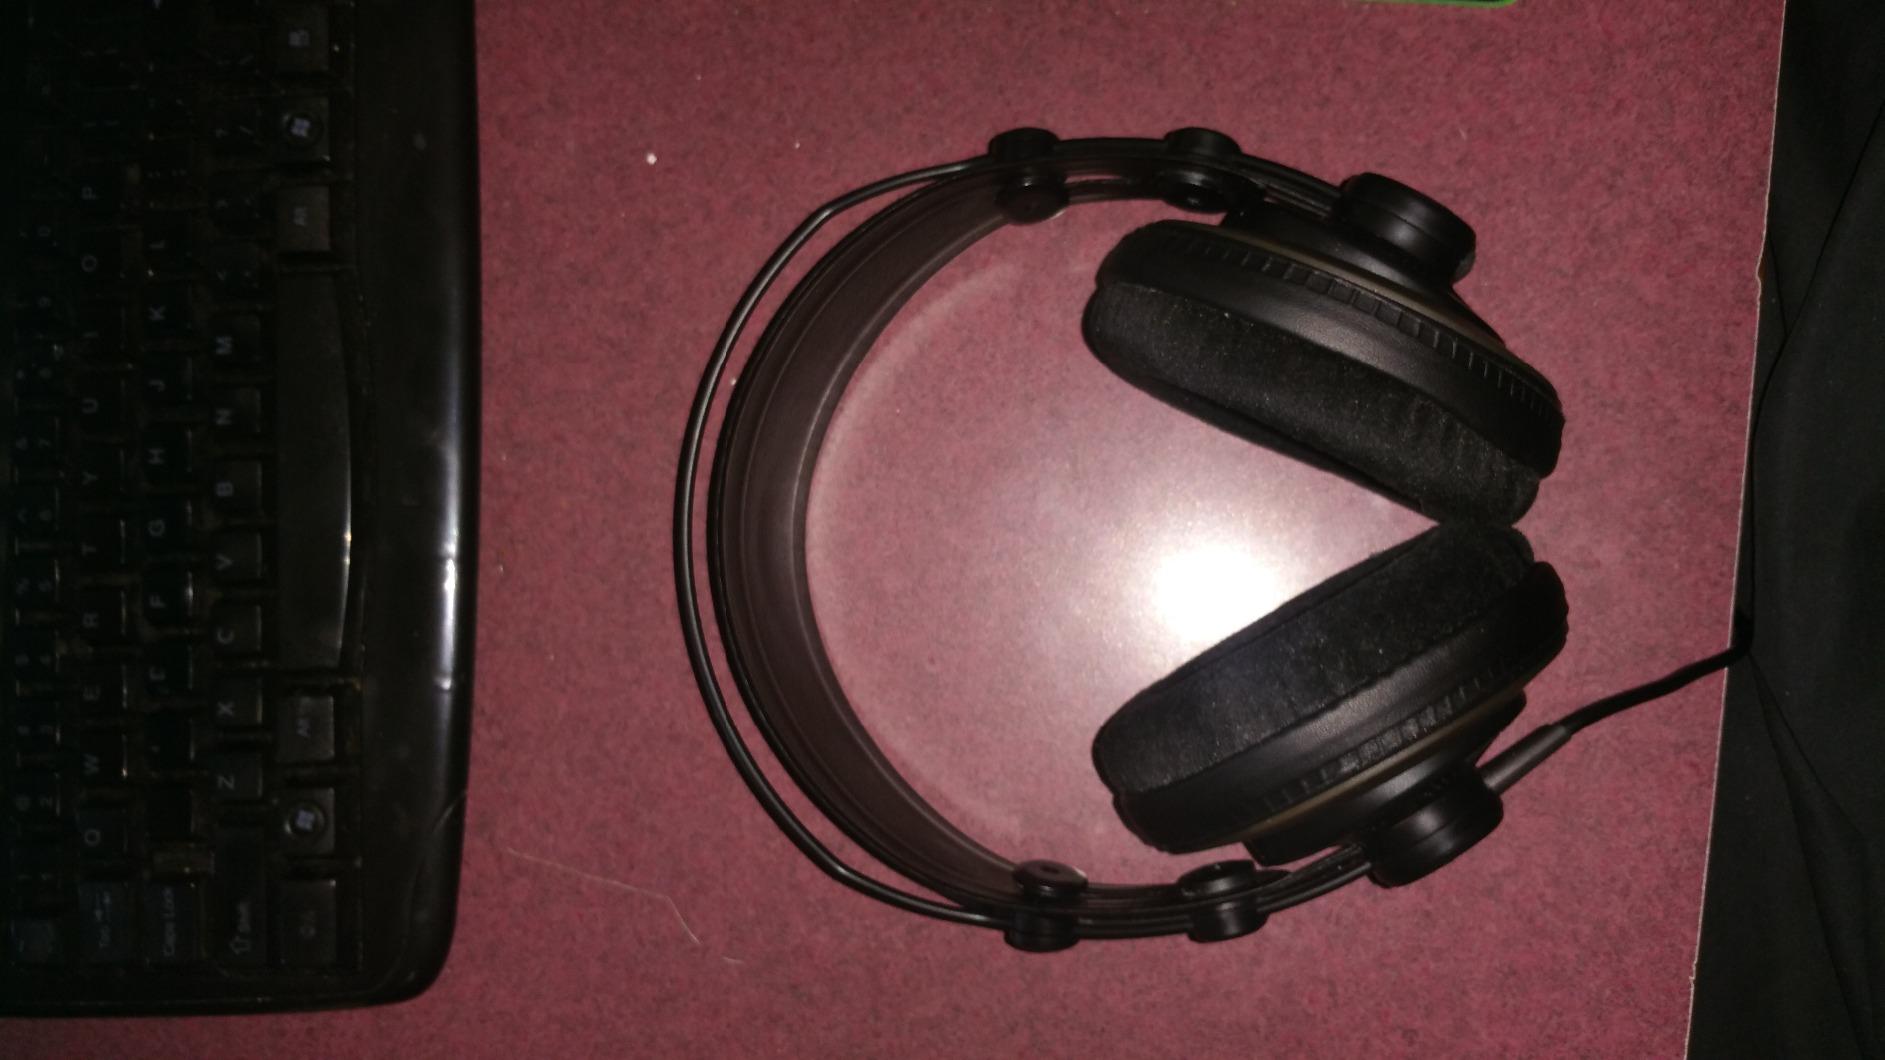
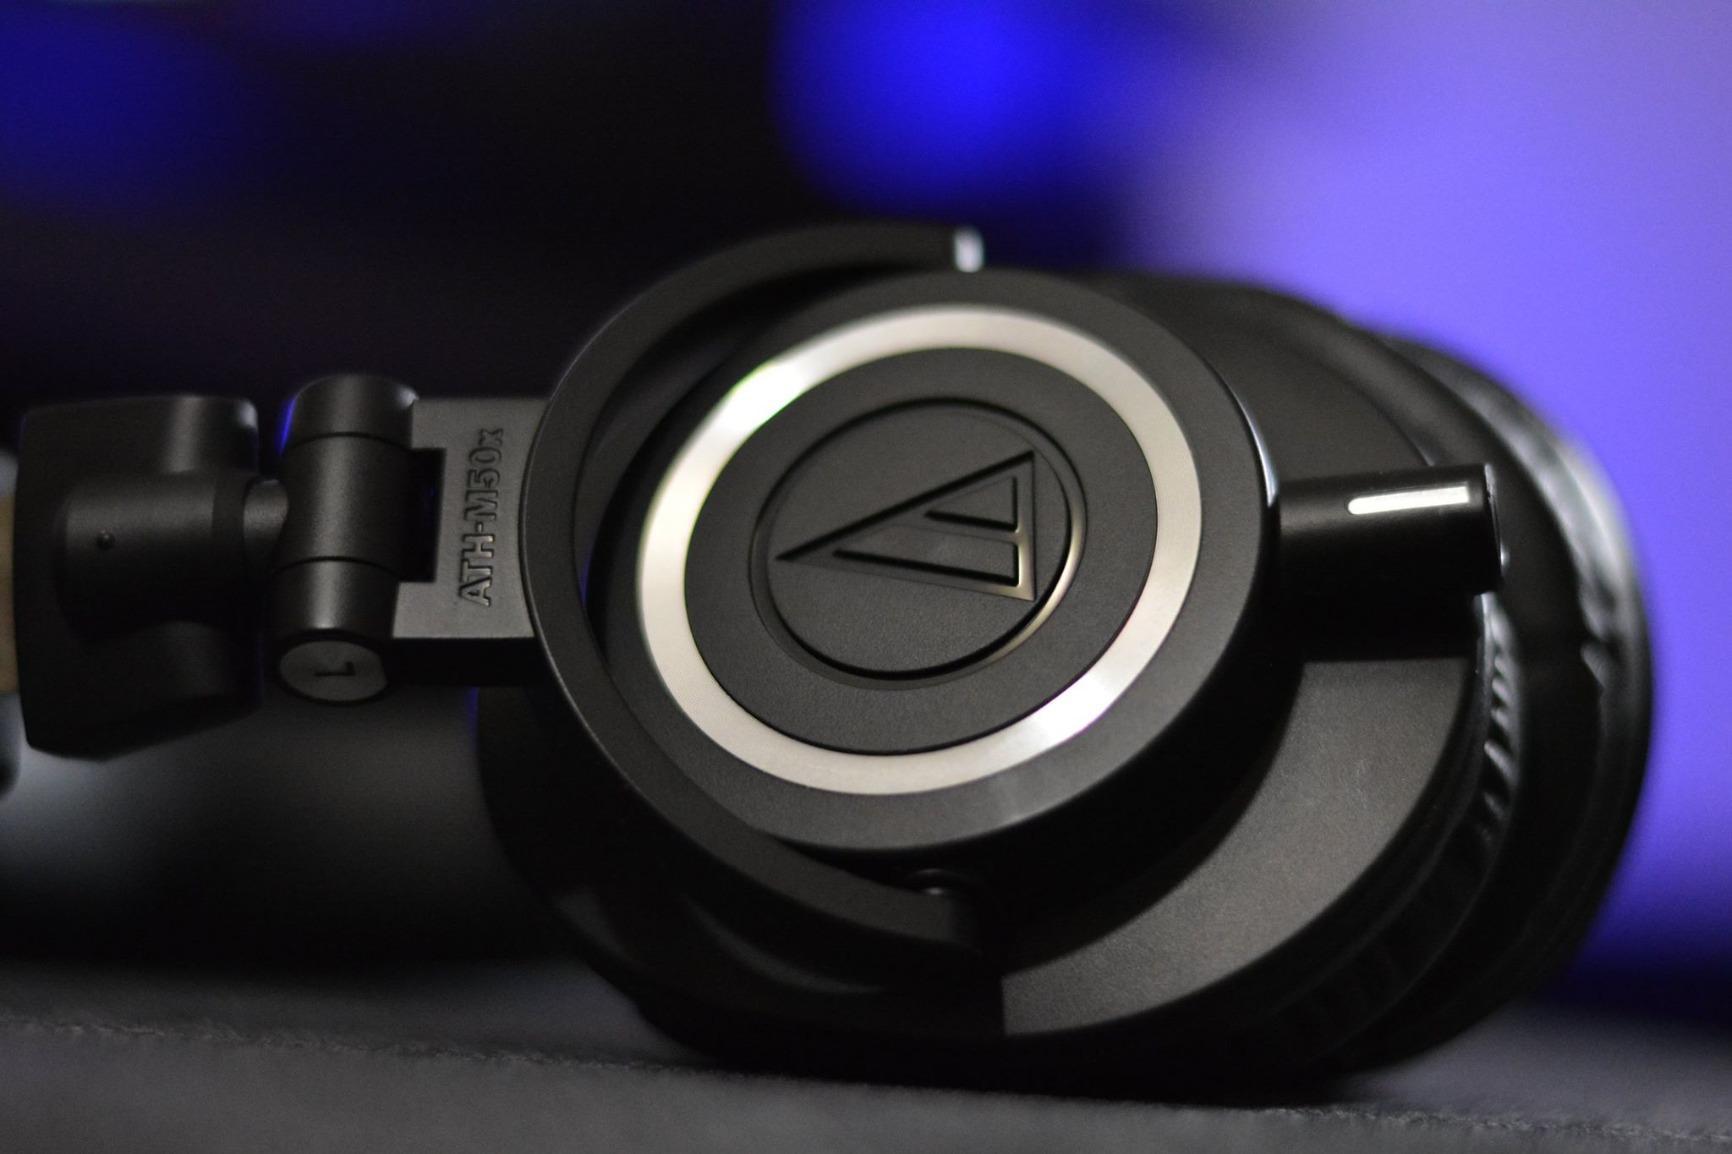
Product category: headphones
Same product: no